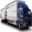
Label: truck